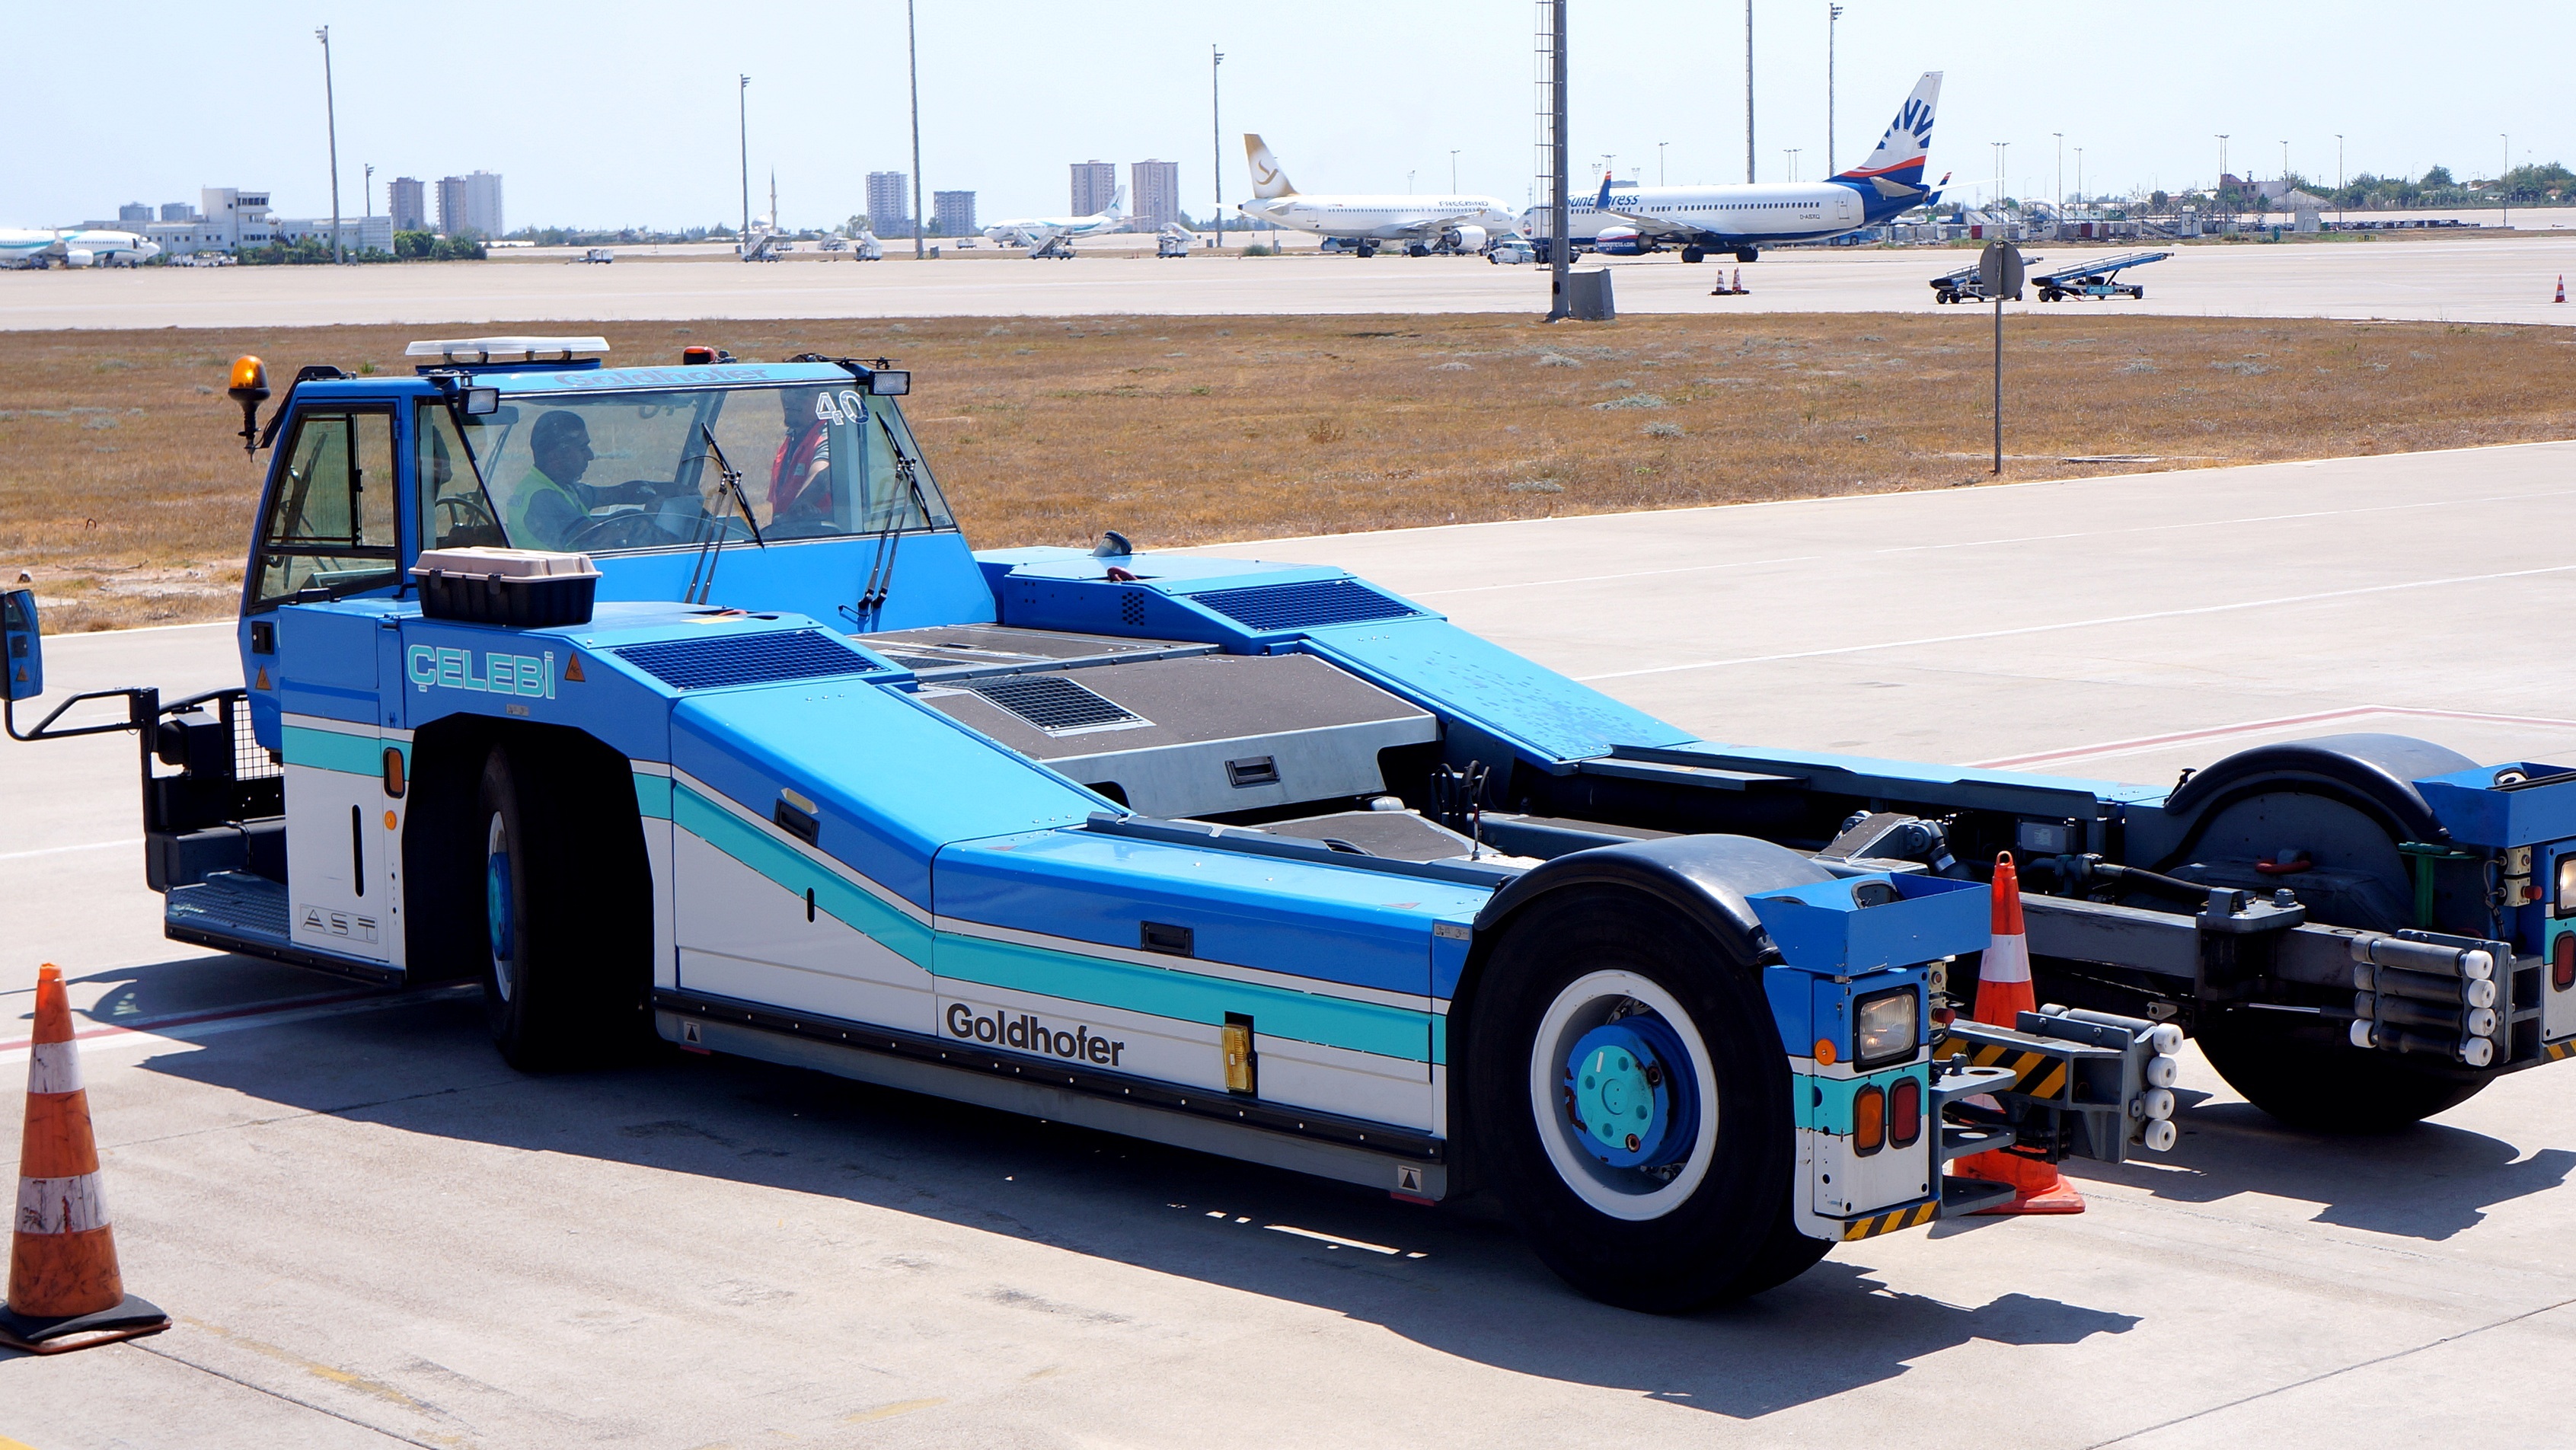
car, tractor, airport, aircraft, vehicle, machine, sports car, race car, sports, racing, race track, technique, aircraft tug, ajerodorm, towing vehicle, specialpurpose vehicle, land vehicle, formula one, touring car, auto racing, automobile make, automotive design, performance car, formula racing, open wheel car, sports prototype, stock car racing, formula one car